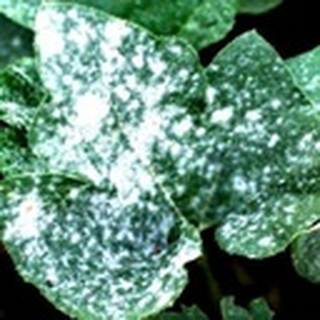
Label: cotton_powdery_mildew